Sixto Lezcano

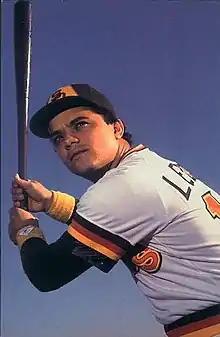
Lezcano in 1983

Sixto Joaquin Lezcano Curras (born November 28, 1953) is a Puerto Rican former professional baseball outfielder, who played in Major League Baseball (MLB) for 12 seasons (1974–1985). He played for five MLB teams and won a Gold Glove during his career.